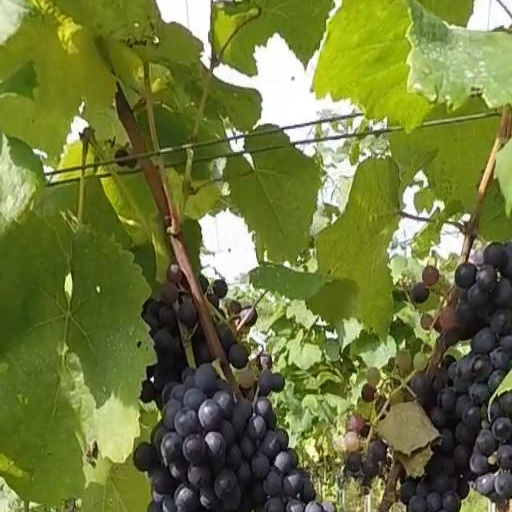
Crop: grape